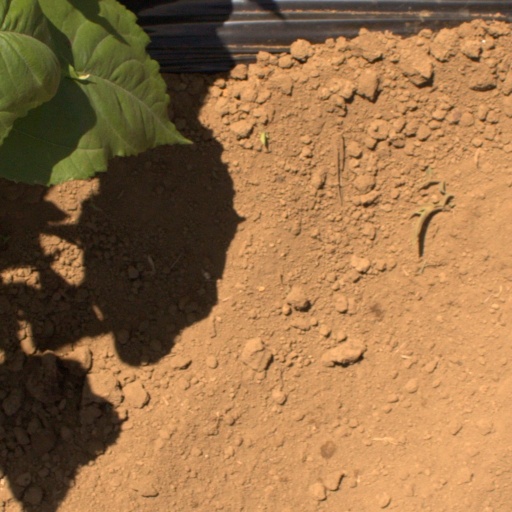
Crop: Jerusalem artichoke